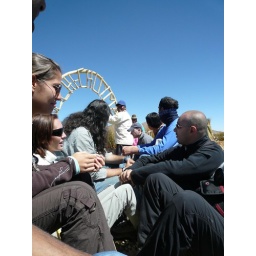
All 15 of us in a reed boat with plastic bottles for ballast.